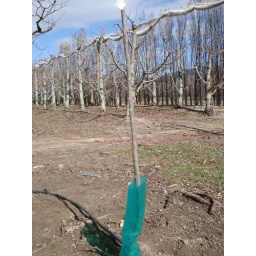
One year old cherry tree with protective plastic sheath.Green plastic protects base of whip from over spray if using agrichemicals.